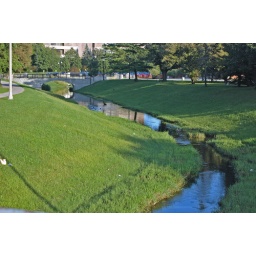
The NIU river leads to a bridge in the center of the NIU campus on a still afternoon